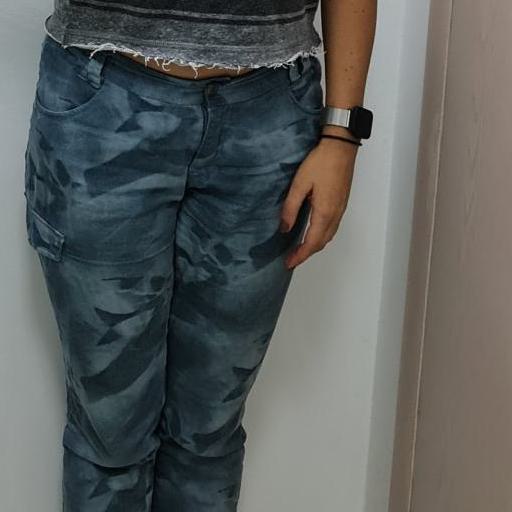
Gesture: no_gesture